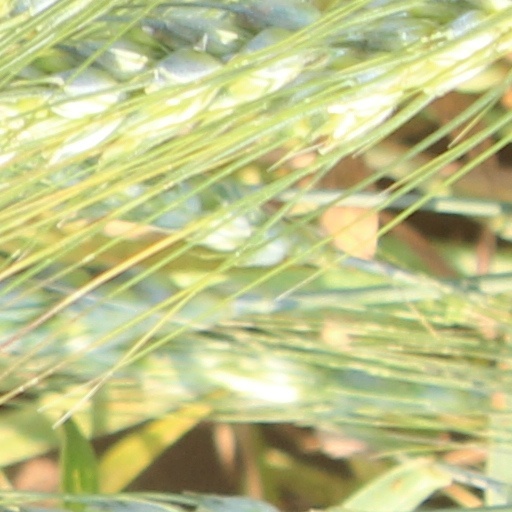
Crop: wheat